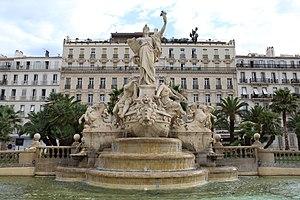
Fontaine de la Fédération, Toulon.